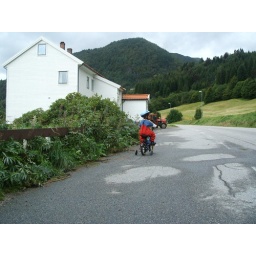
Out riding the bike by the road... Don't ever cross that white lane!!